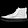
Label: Sneaker